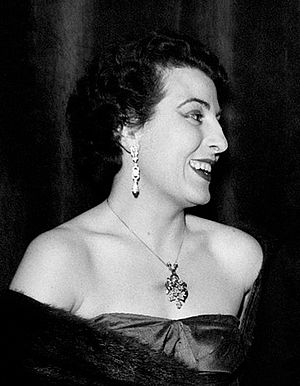
Giulietta Simionato
Giulietta Simionato var en Italiensk mezzosopran, og en af de store sangere i efterkrigstidens opera. Hendes karriere startede i 1930'erne og fortsatte indtil hendes pensionering i 1966. Simionato var meget beundret for levende sang i et bemærkelsesværdigt bredt repertoire, og gjorde sig godt i både dramatiske og komiske roller og i lyrik og det tungere repertoire. Hun var efterspurgt på alle store operahuse og arbejdede med tidens største stjerner. Hun havde et godt forhold til datidens bedste sopraner, Maria Callas og Renata Tebaldi, og blev i vidt omfang beundret af kolleger og publikum, både for hendes varme, sans for humor og professionalisme.